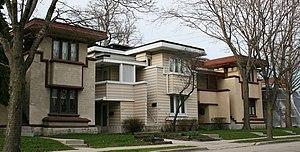
Cet article propose une liste exhaustive des réalisations de Frank Lloyd Wright. Huit d'entre elles sont classées sur la liste du patrimoine mondial de l'UNESCO depuis le 7 juillet 2019 au titre des œuvres architecturales du XXᵉ siècle de Frank Lloyd Wright.